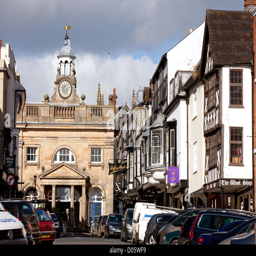
a well preserved 18th century street